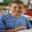
Label: boy